Dejavu (2022 film)

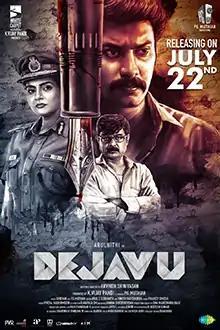
Theatrical release poster

Dejavu is a 2022 Indian Tamil-language mystery thriller film directed by Arvindh Srinivasan in his directoral debut and it is produced by K. Vijay Pandi and P. G. Muthiah. The film stars Arulnithi, Madhoo, Achyuth Kumar, and Smruthi Venkat. The film was released theatrically on 22 July 2022 and received mixed reviews from critics and audience, and became a box office success. The film was partially shot in Telugu as "Repeat" with Naveen Chandra replacing Arulnithi, which was directly released on Hotstar.